Eckhard Krautzun

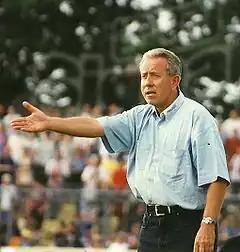
Krautzun as FC St. Pauli manager in 1997

Eckhard Krautzun (born 13 January 1941) is a German football coach and former player.